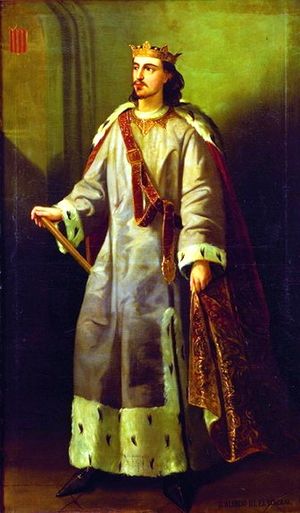
Aragoniens regenter / Huset Barcelona, 1164–1410
Alfons 3.
Dette er en liste over Aragoniens regenter. Med Aragonien menes Kongeriget Aragonien, som var et selvstændigt kongerige i middelalderen. I dag er Aragonien en autonom region i det nordøstlige Spanien. Kongeriget Aragonien blev dannet i 1035, da Grevskabet Aragonien blev udskilt som et selvstændigt kongerige fra Kongedømmet Navarra i henhold til testamentet efter kong Sancho 3. I 1164 forenedes Kongeriget Aragonien i en personalunion med Grevskabet Barcelona i den Aragonske Krone. I det 13. århundrede blev kongedømmerne Valencia, Mallorca og Sicilien tilføjet kronen og i det 14. århundrede Kongeriget Sardinien og Corsica. Den Aragonske Krone blev endelig i 1479 forenet med Kastilien i en ny personalunion, som førte til Spaniens grundlæggelse. Den Aragonske Krone og dets kongeriger fortsatte med at eksistere indtil 1714, da dets konstitutioner blev opløst i Nueva Planta dekreterne ved afslutningen af den Spanske Arvefølgekrig.